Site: brandenburg
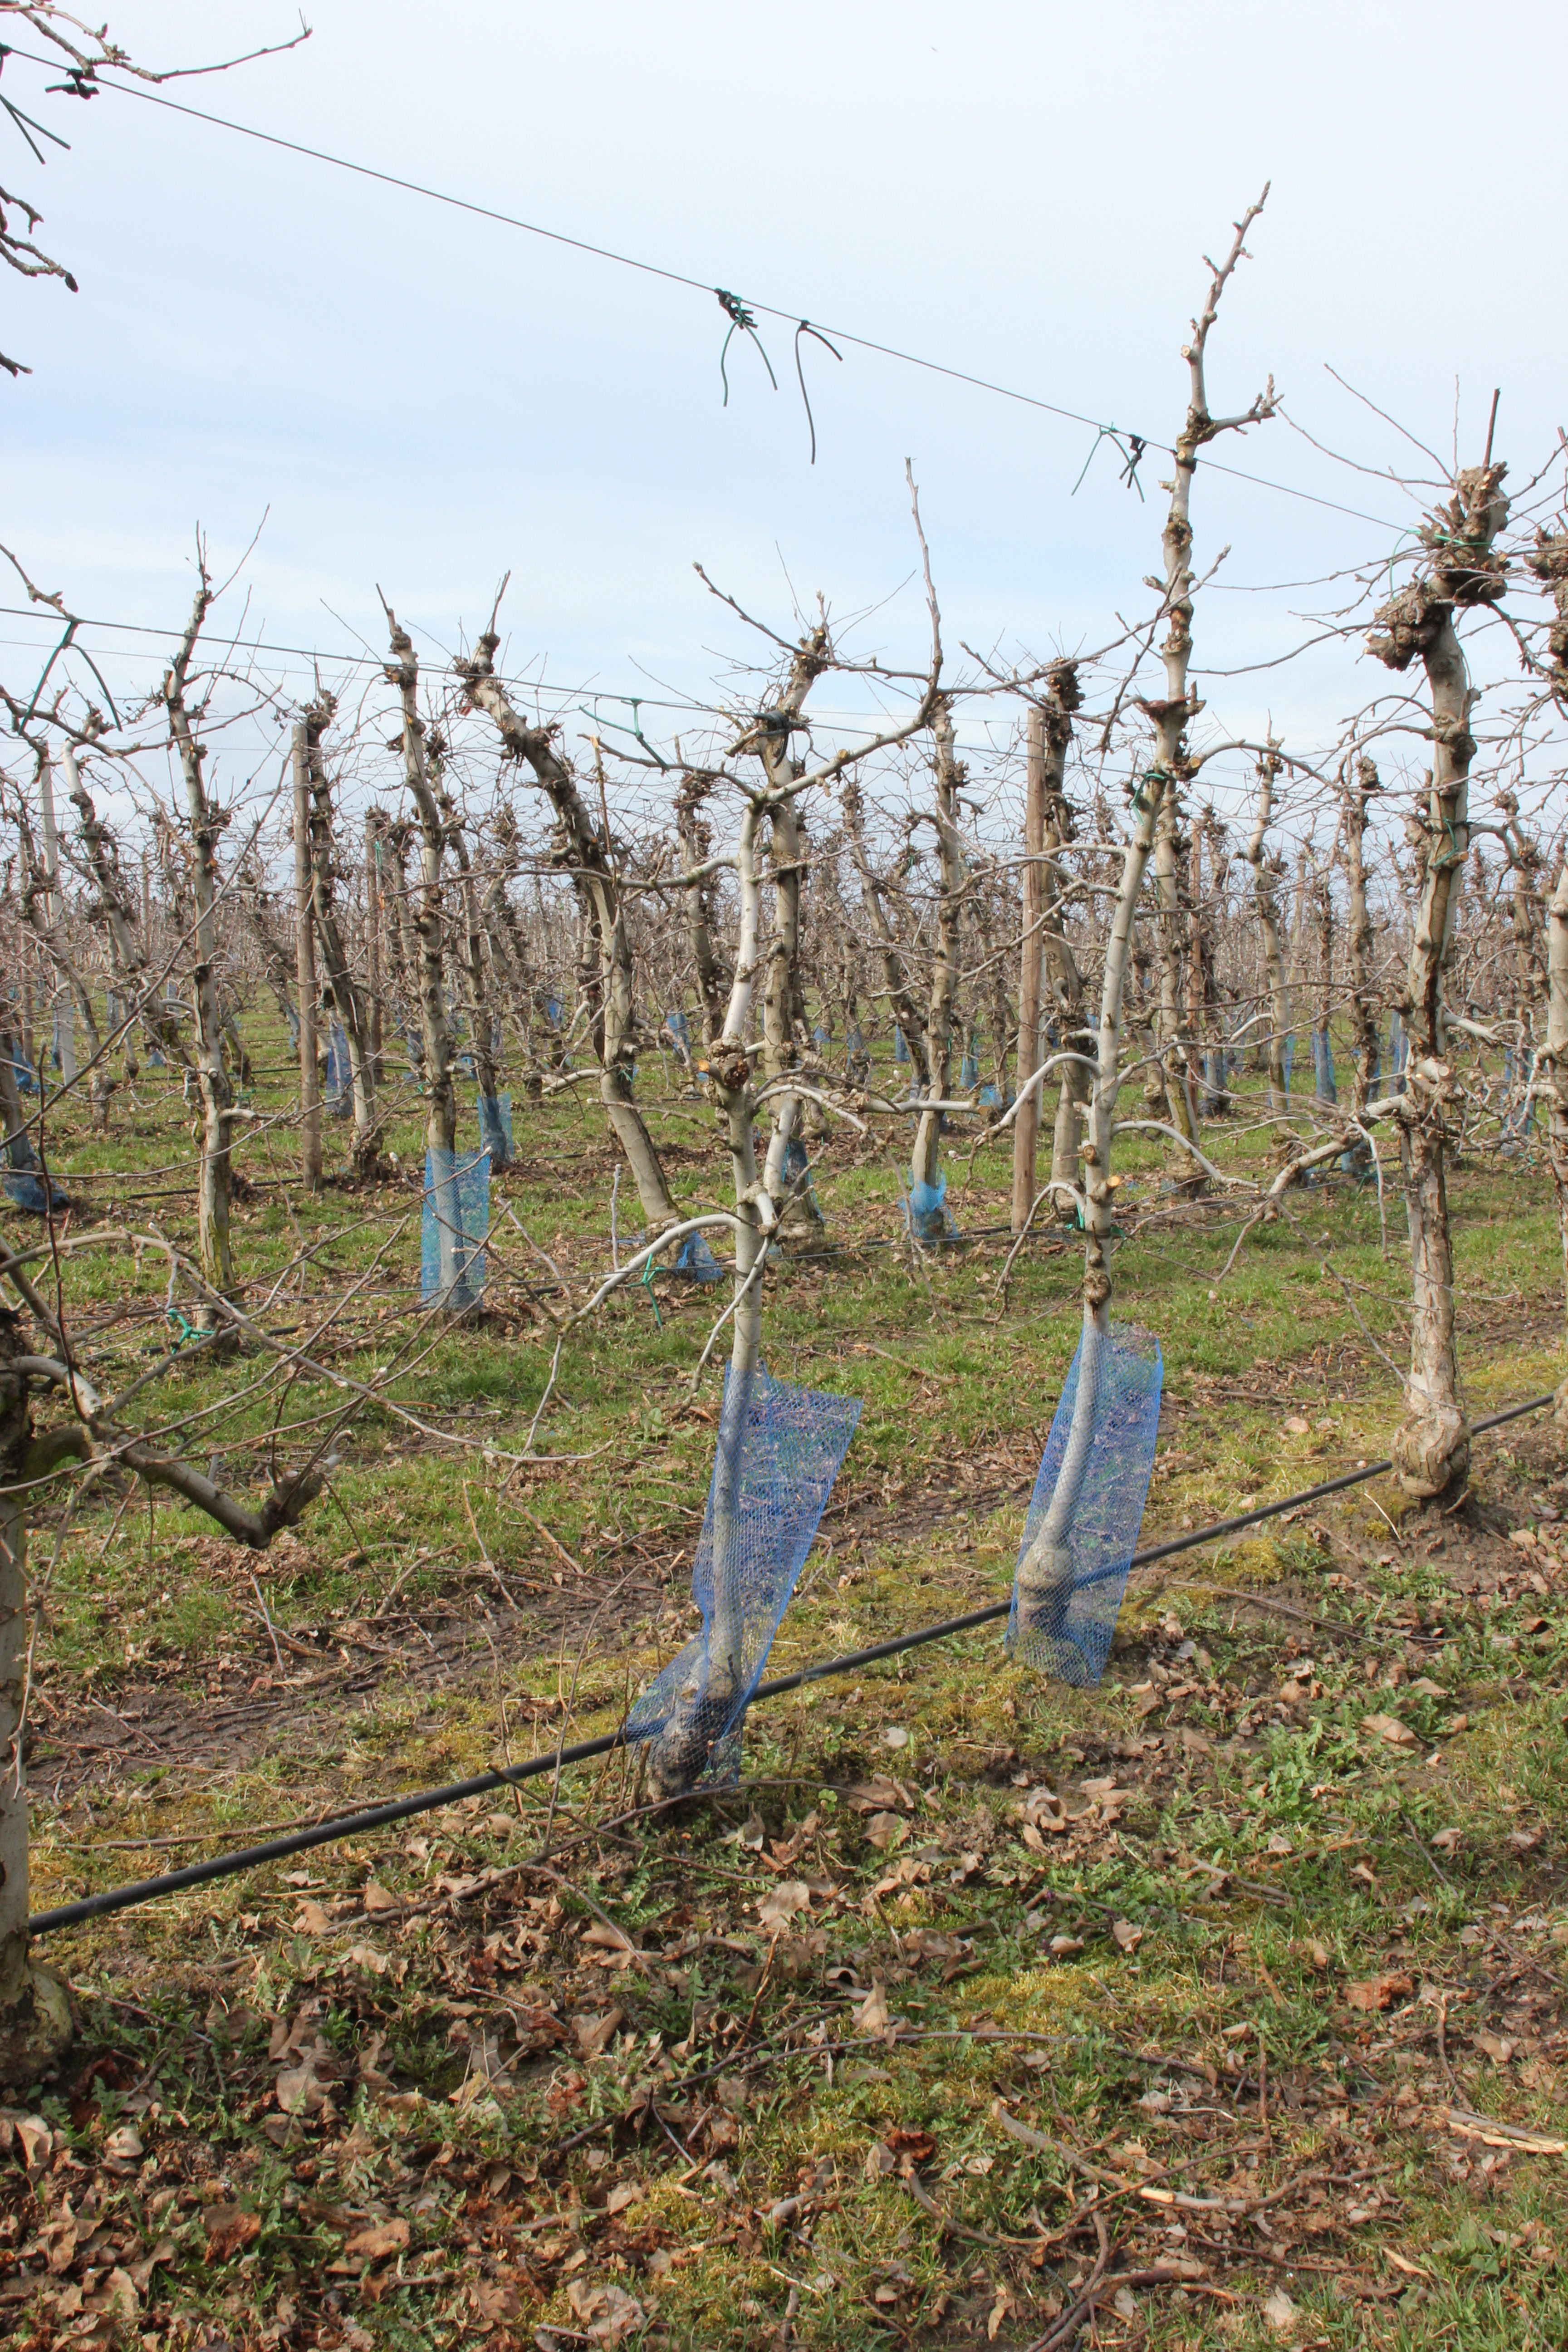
Growth stage (BBCH 01): Bud development